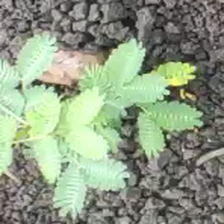
Weed species: Dwarf_cassia_(Chamaecrista pumila)